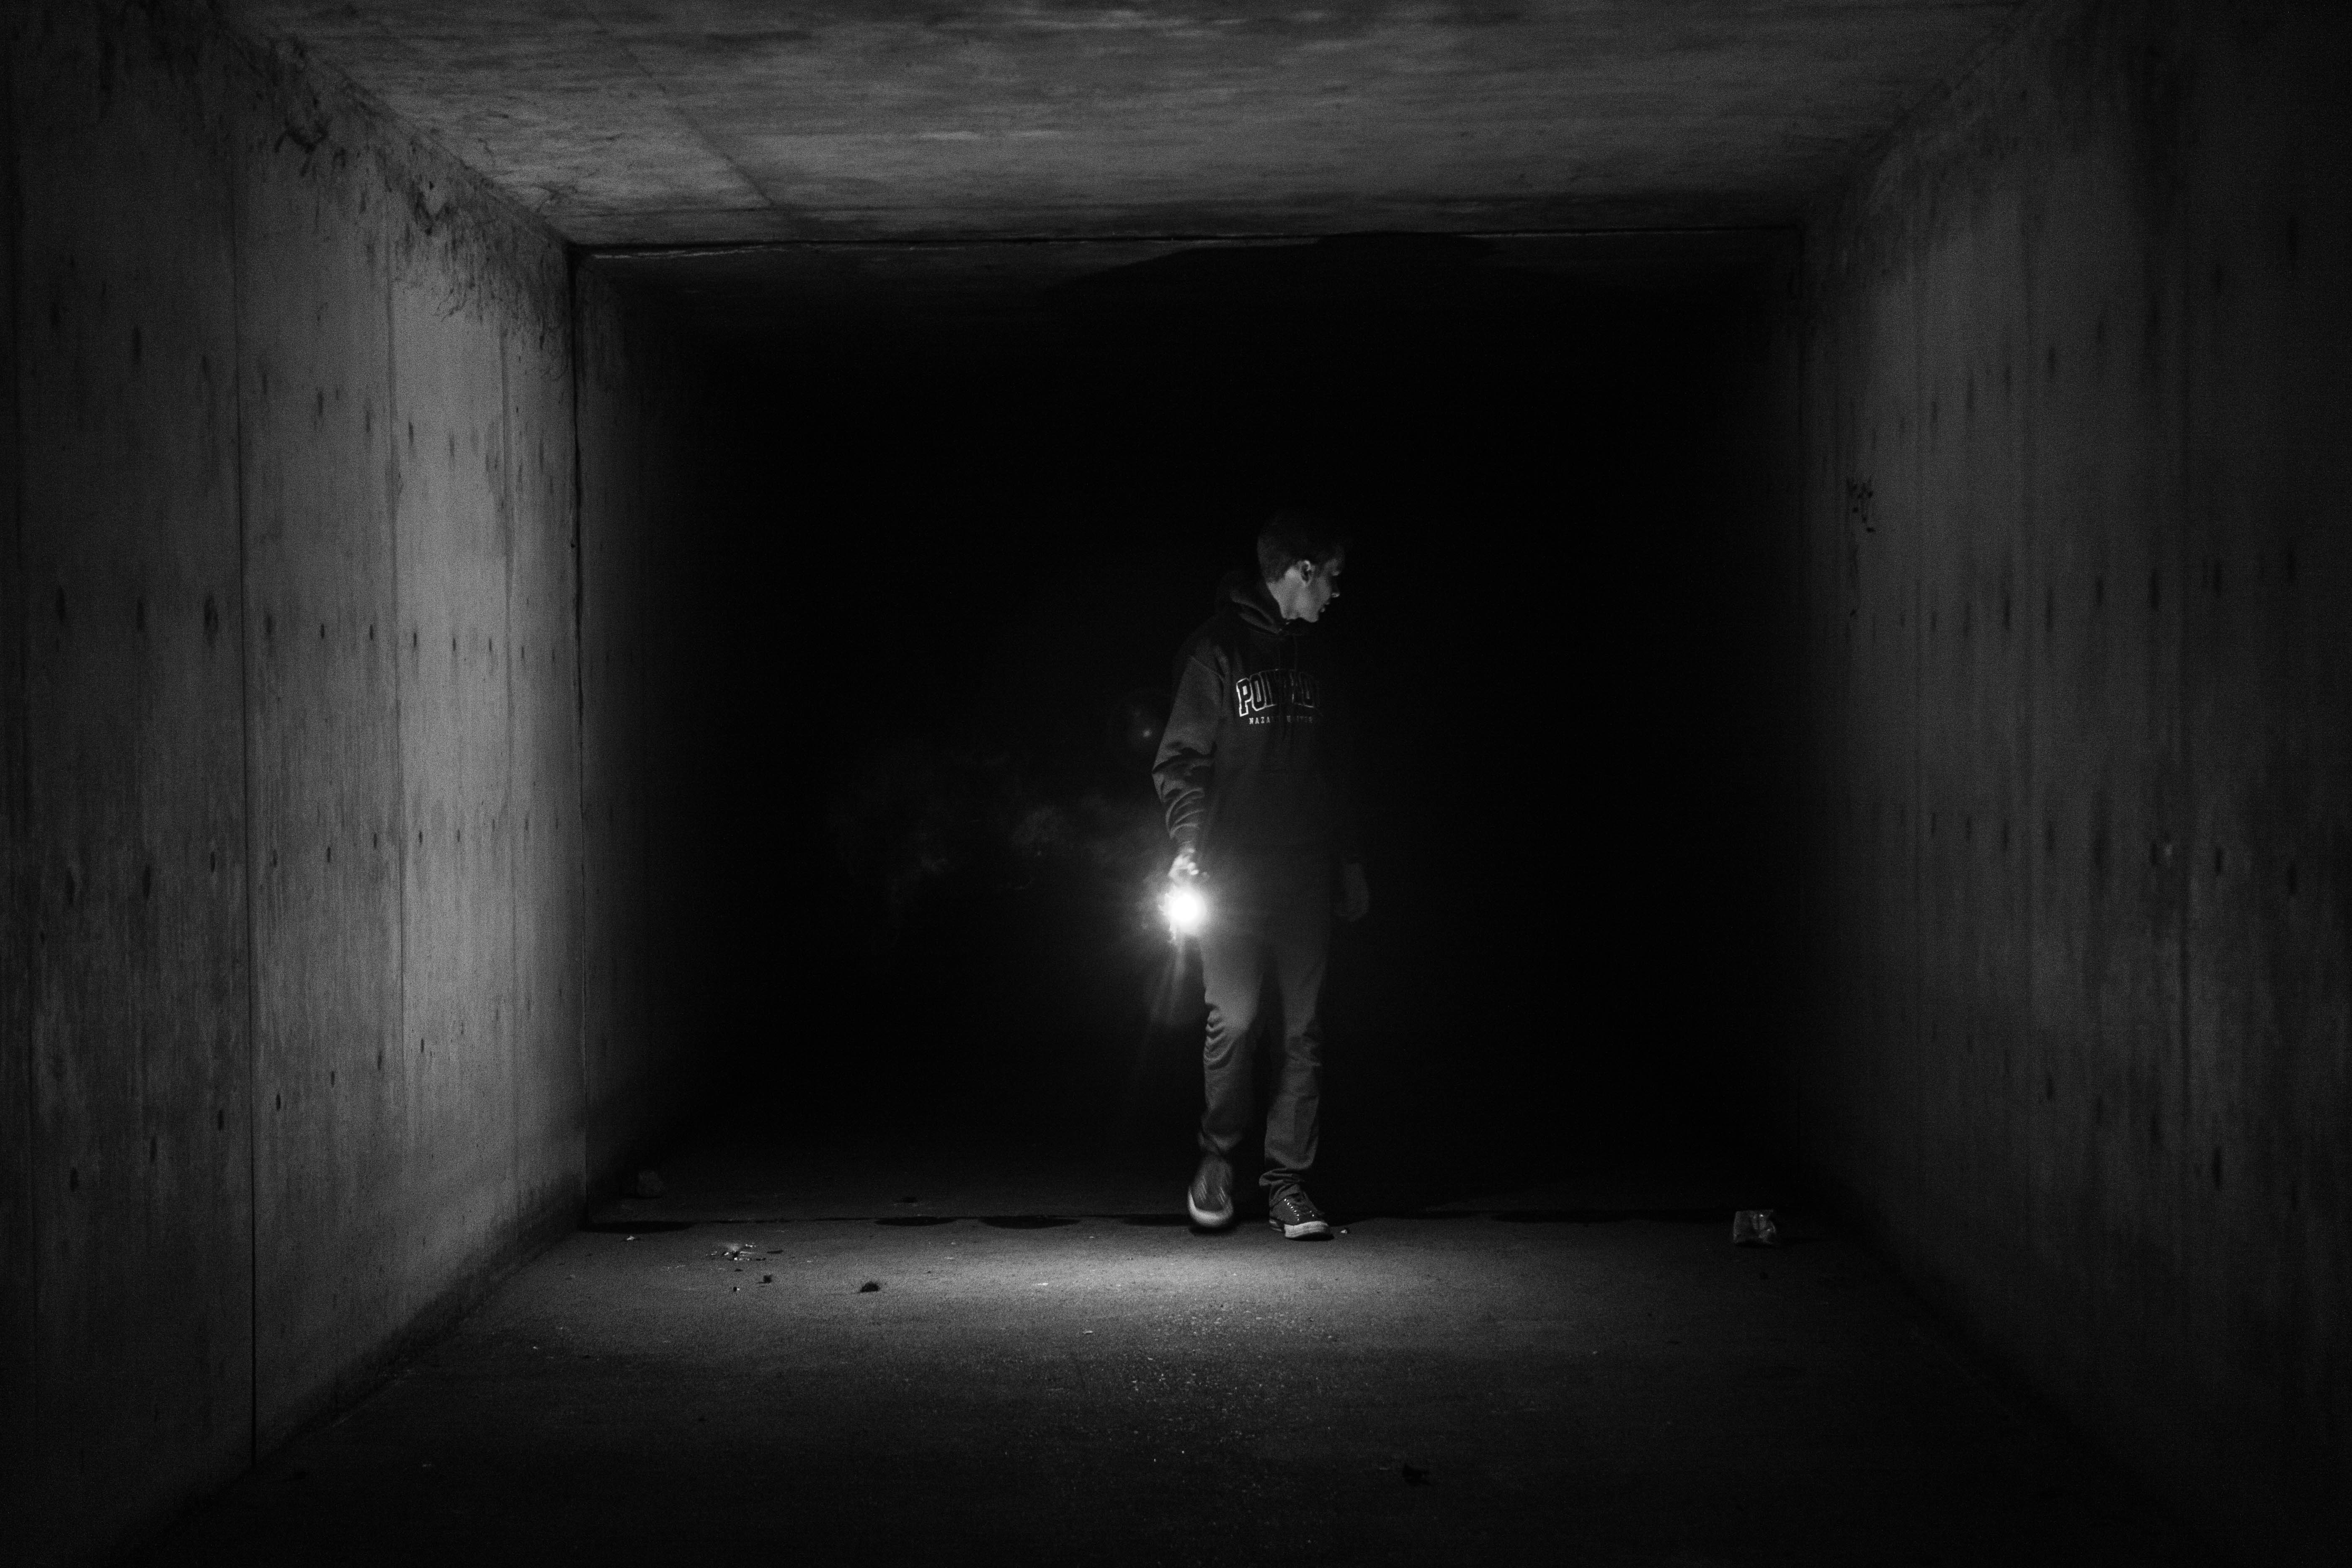
light, black and white, white, night, photography, tunnel, shadow, darkness, black, monochrome, infrastructure, symmetry, monochrome photography, film noir